Describe the emotion expressed in this image:  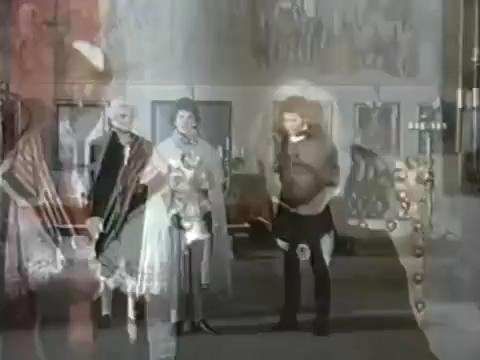
This person displays Fear, valence and arousal with high intensity.